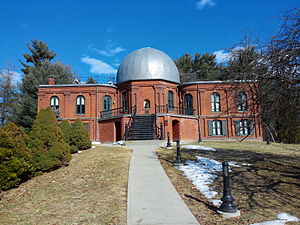
Vassar College / Campus / Arkitektur
Vassar College Observatory er en af de National Historic Landmarks på campus, sammen med hovedbygningen.
Vassar College er et privat amerikansk universitet i Poughkeepsie, New York. Det blev grundlagt i 1861 af Matthew Vassar som den anden højere uddannelsesinstitution for kvinder i USA. Universitetet blev åbnet for alle køn 1969 og har i dag en kønsfordeling svarende til det nationale gennemsnit. Det er et af de historiske Seven Sisters, de første elite kvinde-universiteter i USA. Det har en historisk tilknytning til Yale University som foreslog en sammenlægning før de begge blev åbne for begge køn. Universitetet er et Liberal arts college som kun tilbyder bacheloruddannelser.